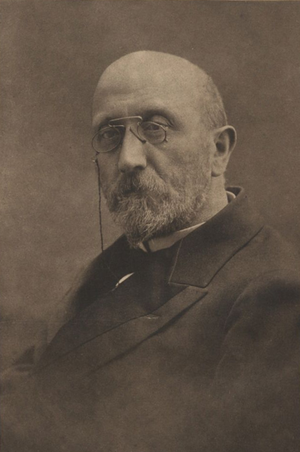
Samuel Abraham Poznański est un rabbin réformé polonais du XXᵉ siècle.